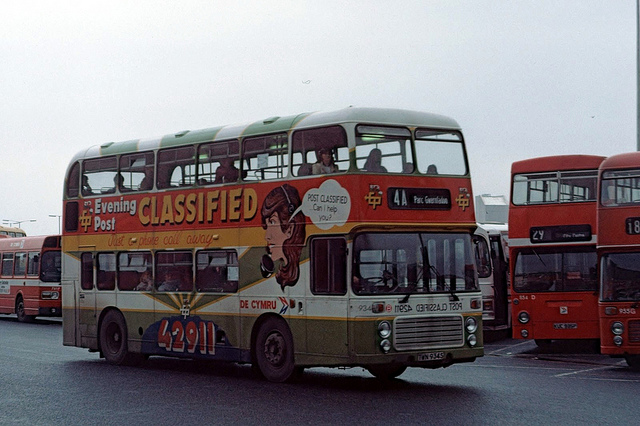
A two-decked bus in a bus parking lot.

a double decker bus covered in advertisements, in a lot of other double decker busses.

A double decker bus has advertising on it.